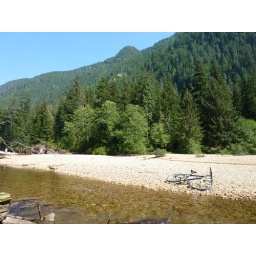
Nothing like a river to cool down in on a hot bike ride